Gentile da Fabriano

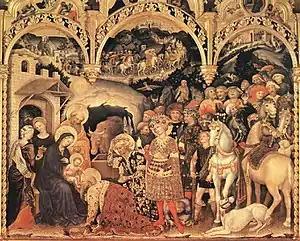
"Adoration of the Magi" (1423)

In 1410–1411, Gentile was in Foligno, where he frescoed some of the walls of Palazzo Trinci. Gentile met the painter Michelino da Besozzo in Venice and became inspired by his sophisticated style. Around 1410–1412, he painted what came to be known as one of his first masterworks, the Valle Romita Polyptych (now at the Pinacoteca di Brera). The altarpiece was probably commissioned by Chiavello Chiavelli in 1412. In 1414, he moved to Brescia, at the service of Pandolfo III Malatesta. During the following five years, he painted the Broletto Chapel, a work now mostly lost. While in Brescia in 1418, Gentile painted another panel that was later given as a gift to Pope Martin V, who had passed through the city on his way to Rome.